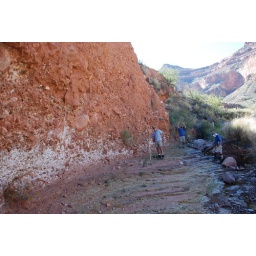
Suspended rock held up by 4 grains of sand